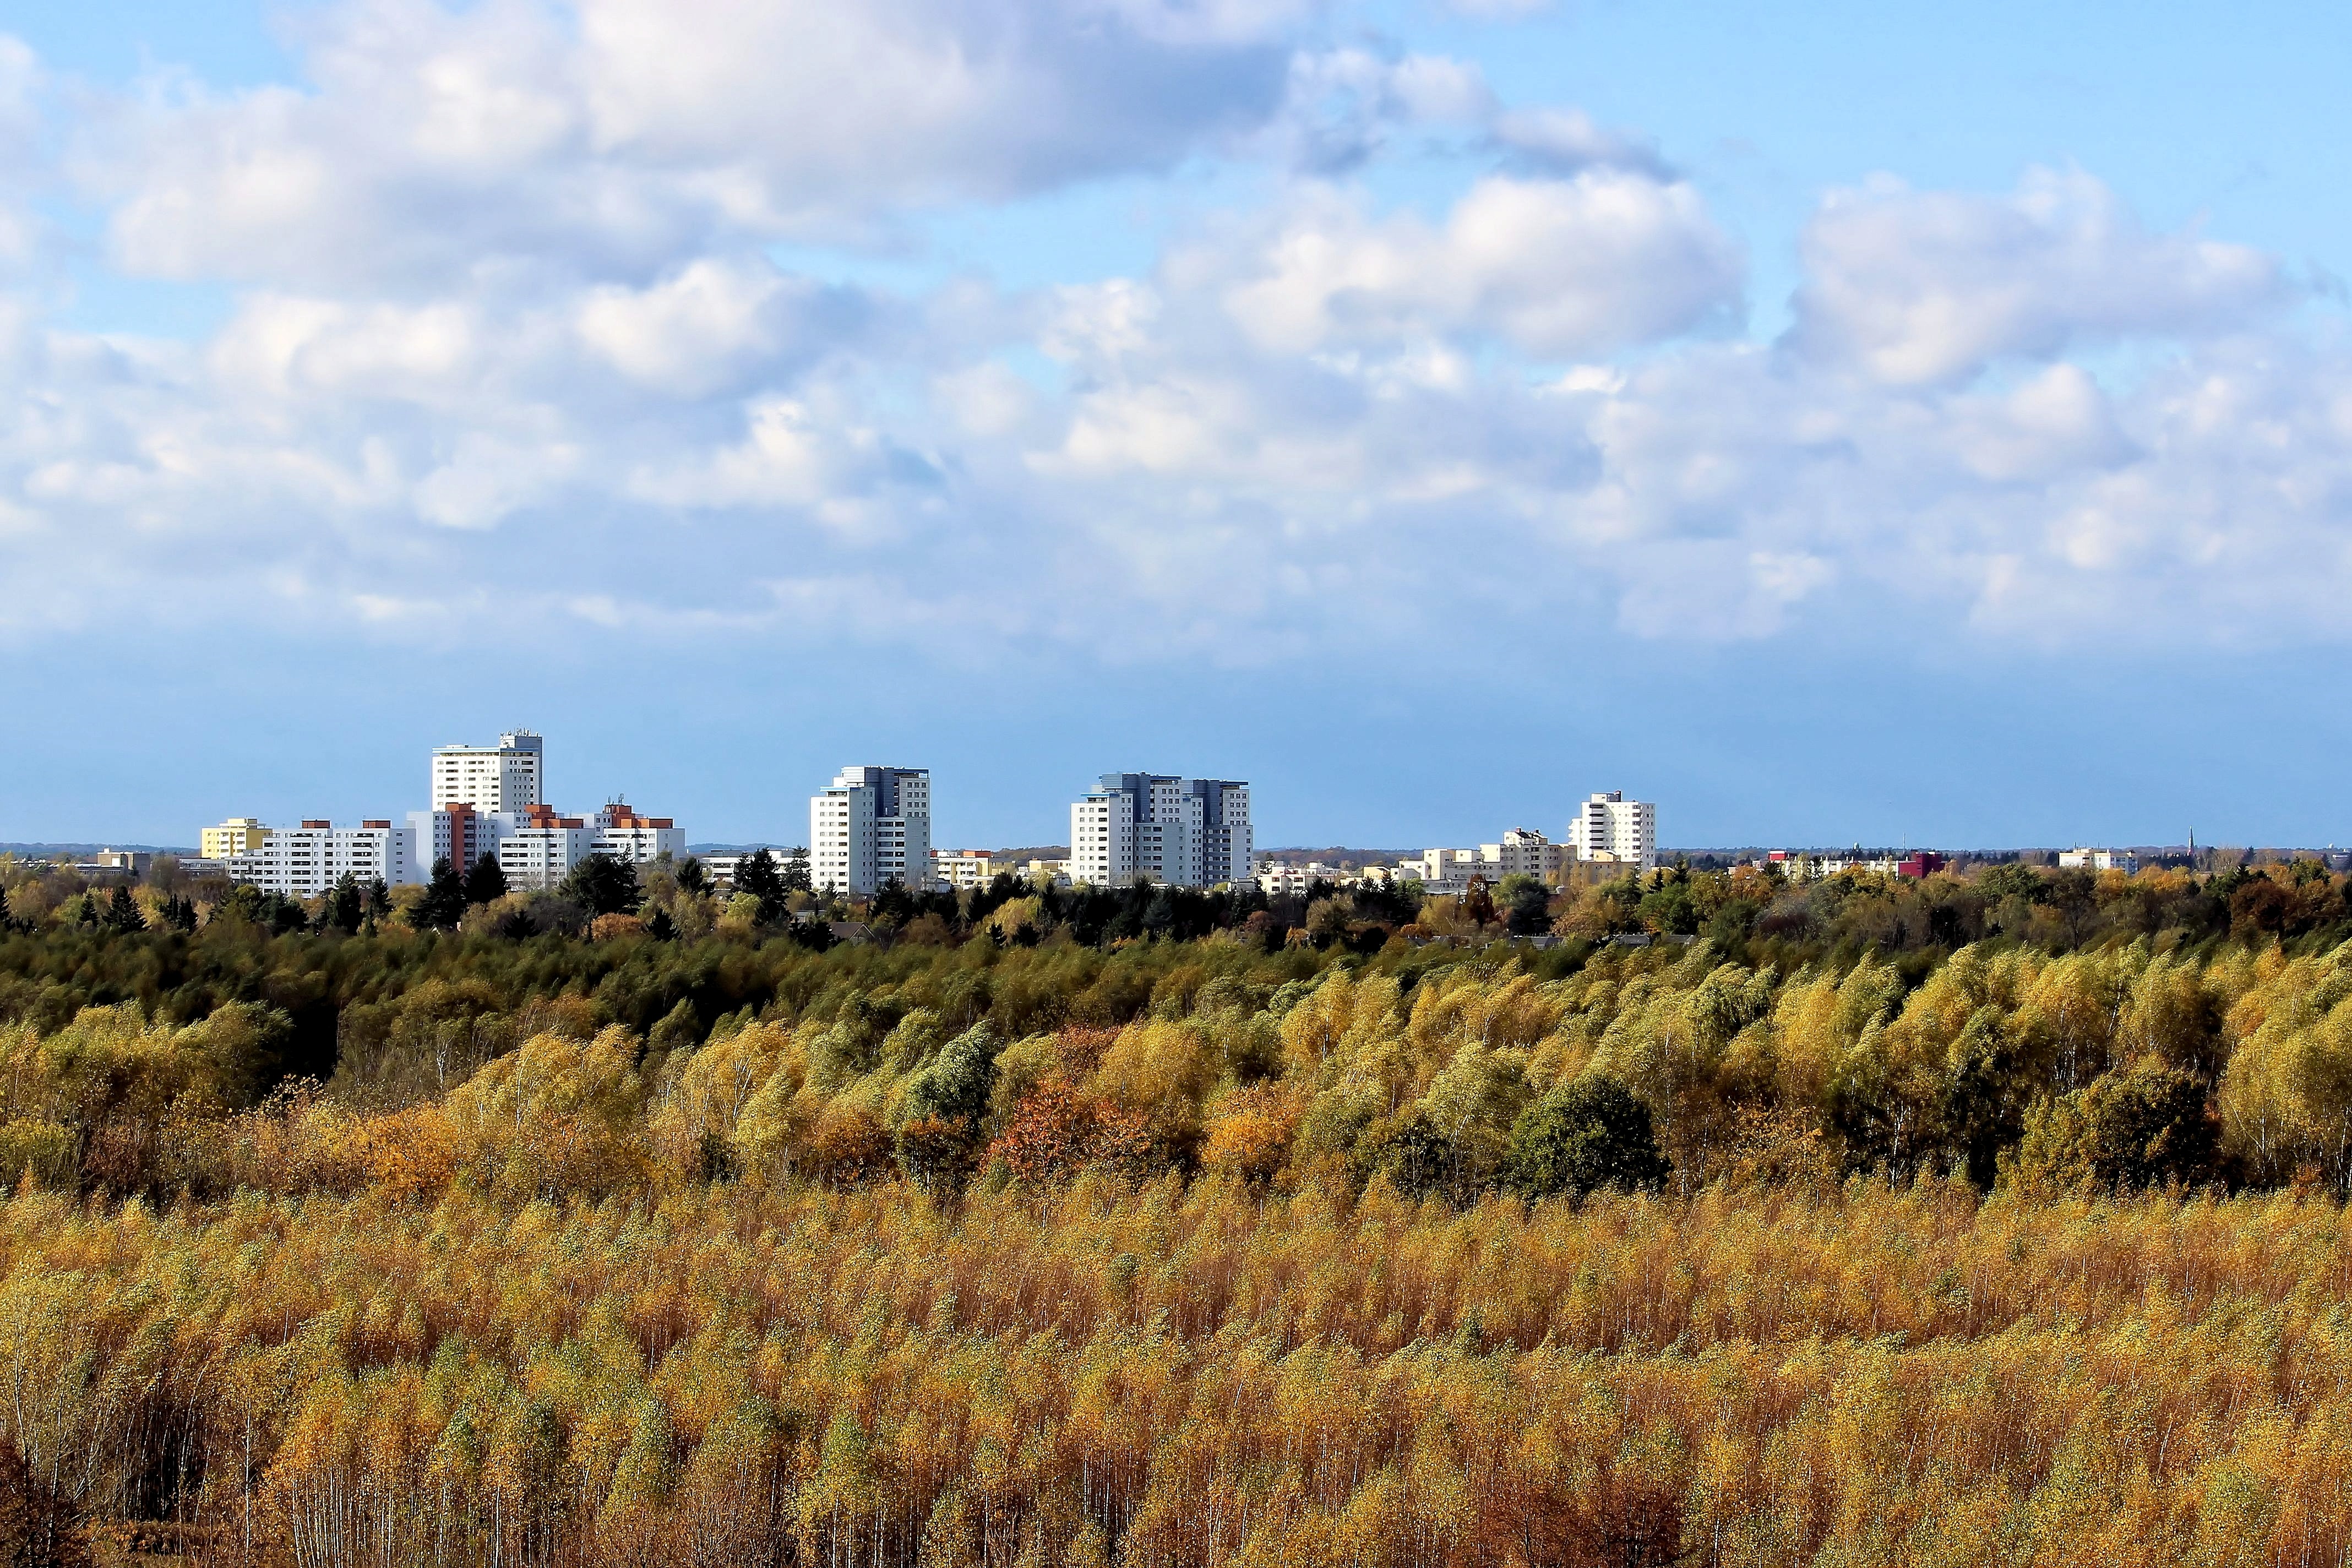
landscape, sea, coast, tree, grass, horizon, cloud, sky, skyline, prairie, hill, city, cityscape, panorama, autumn, germany, berlin, habitat, ecosystem, rural area, natural environment, geographical feature, human settlement